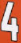
Number: 4